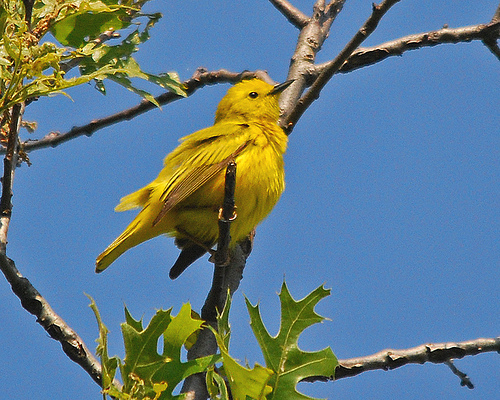
the small bird's body is a vibrant yellow while its eyering and beak are black.
this bird has a yellow crown, a yellow breast, and a large pointed bill.
this is a small completely yellow bird that has a pointed black beak.
this bird is yellow throughout, but sports small black eyes and a solid black beak.
a small yellow bird with black eyes, and a black beak.
this particular bird has a yellow body with a narrow black bill
this particular bird has a belly that is yellow with brown patches
this bird is entirely golden in color, with a short pointed black beak.
this bird has a yellow crown, yellow primaries, and a yellow belly.
the bird is small and yellow with a pointed small beak.
Species: Yellow Warbler